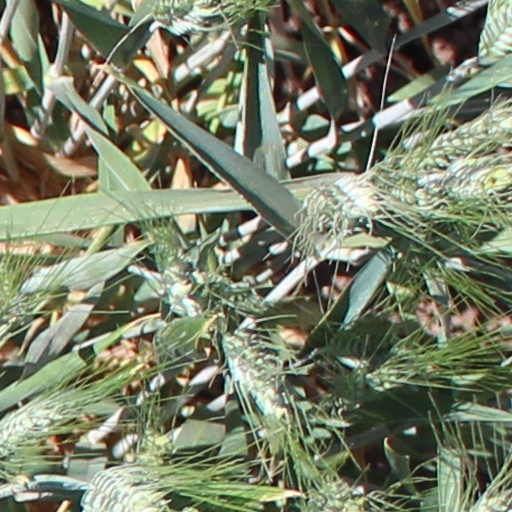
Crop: wheat